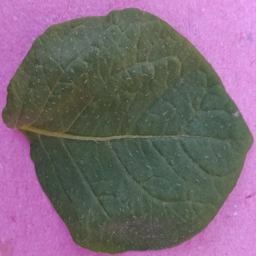
Etiqueta: Sana